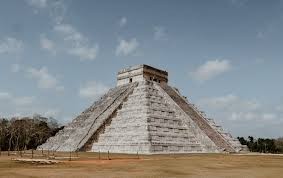
Landmark: Chichen Itza